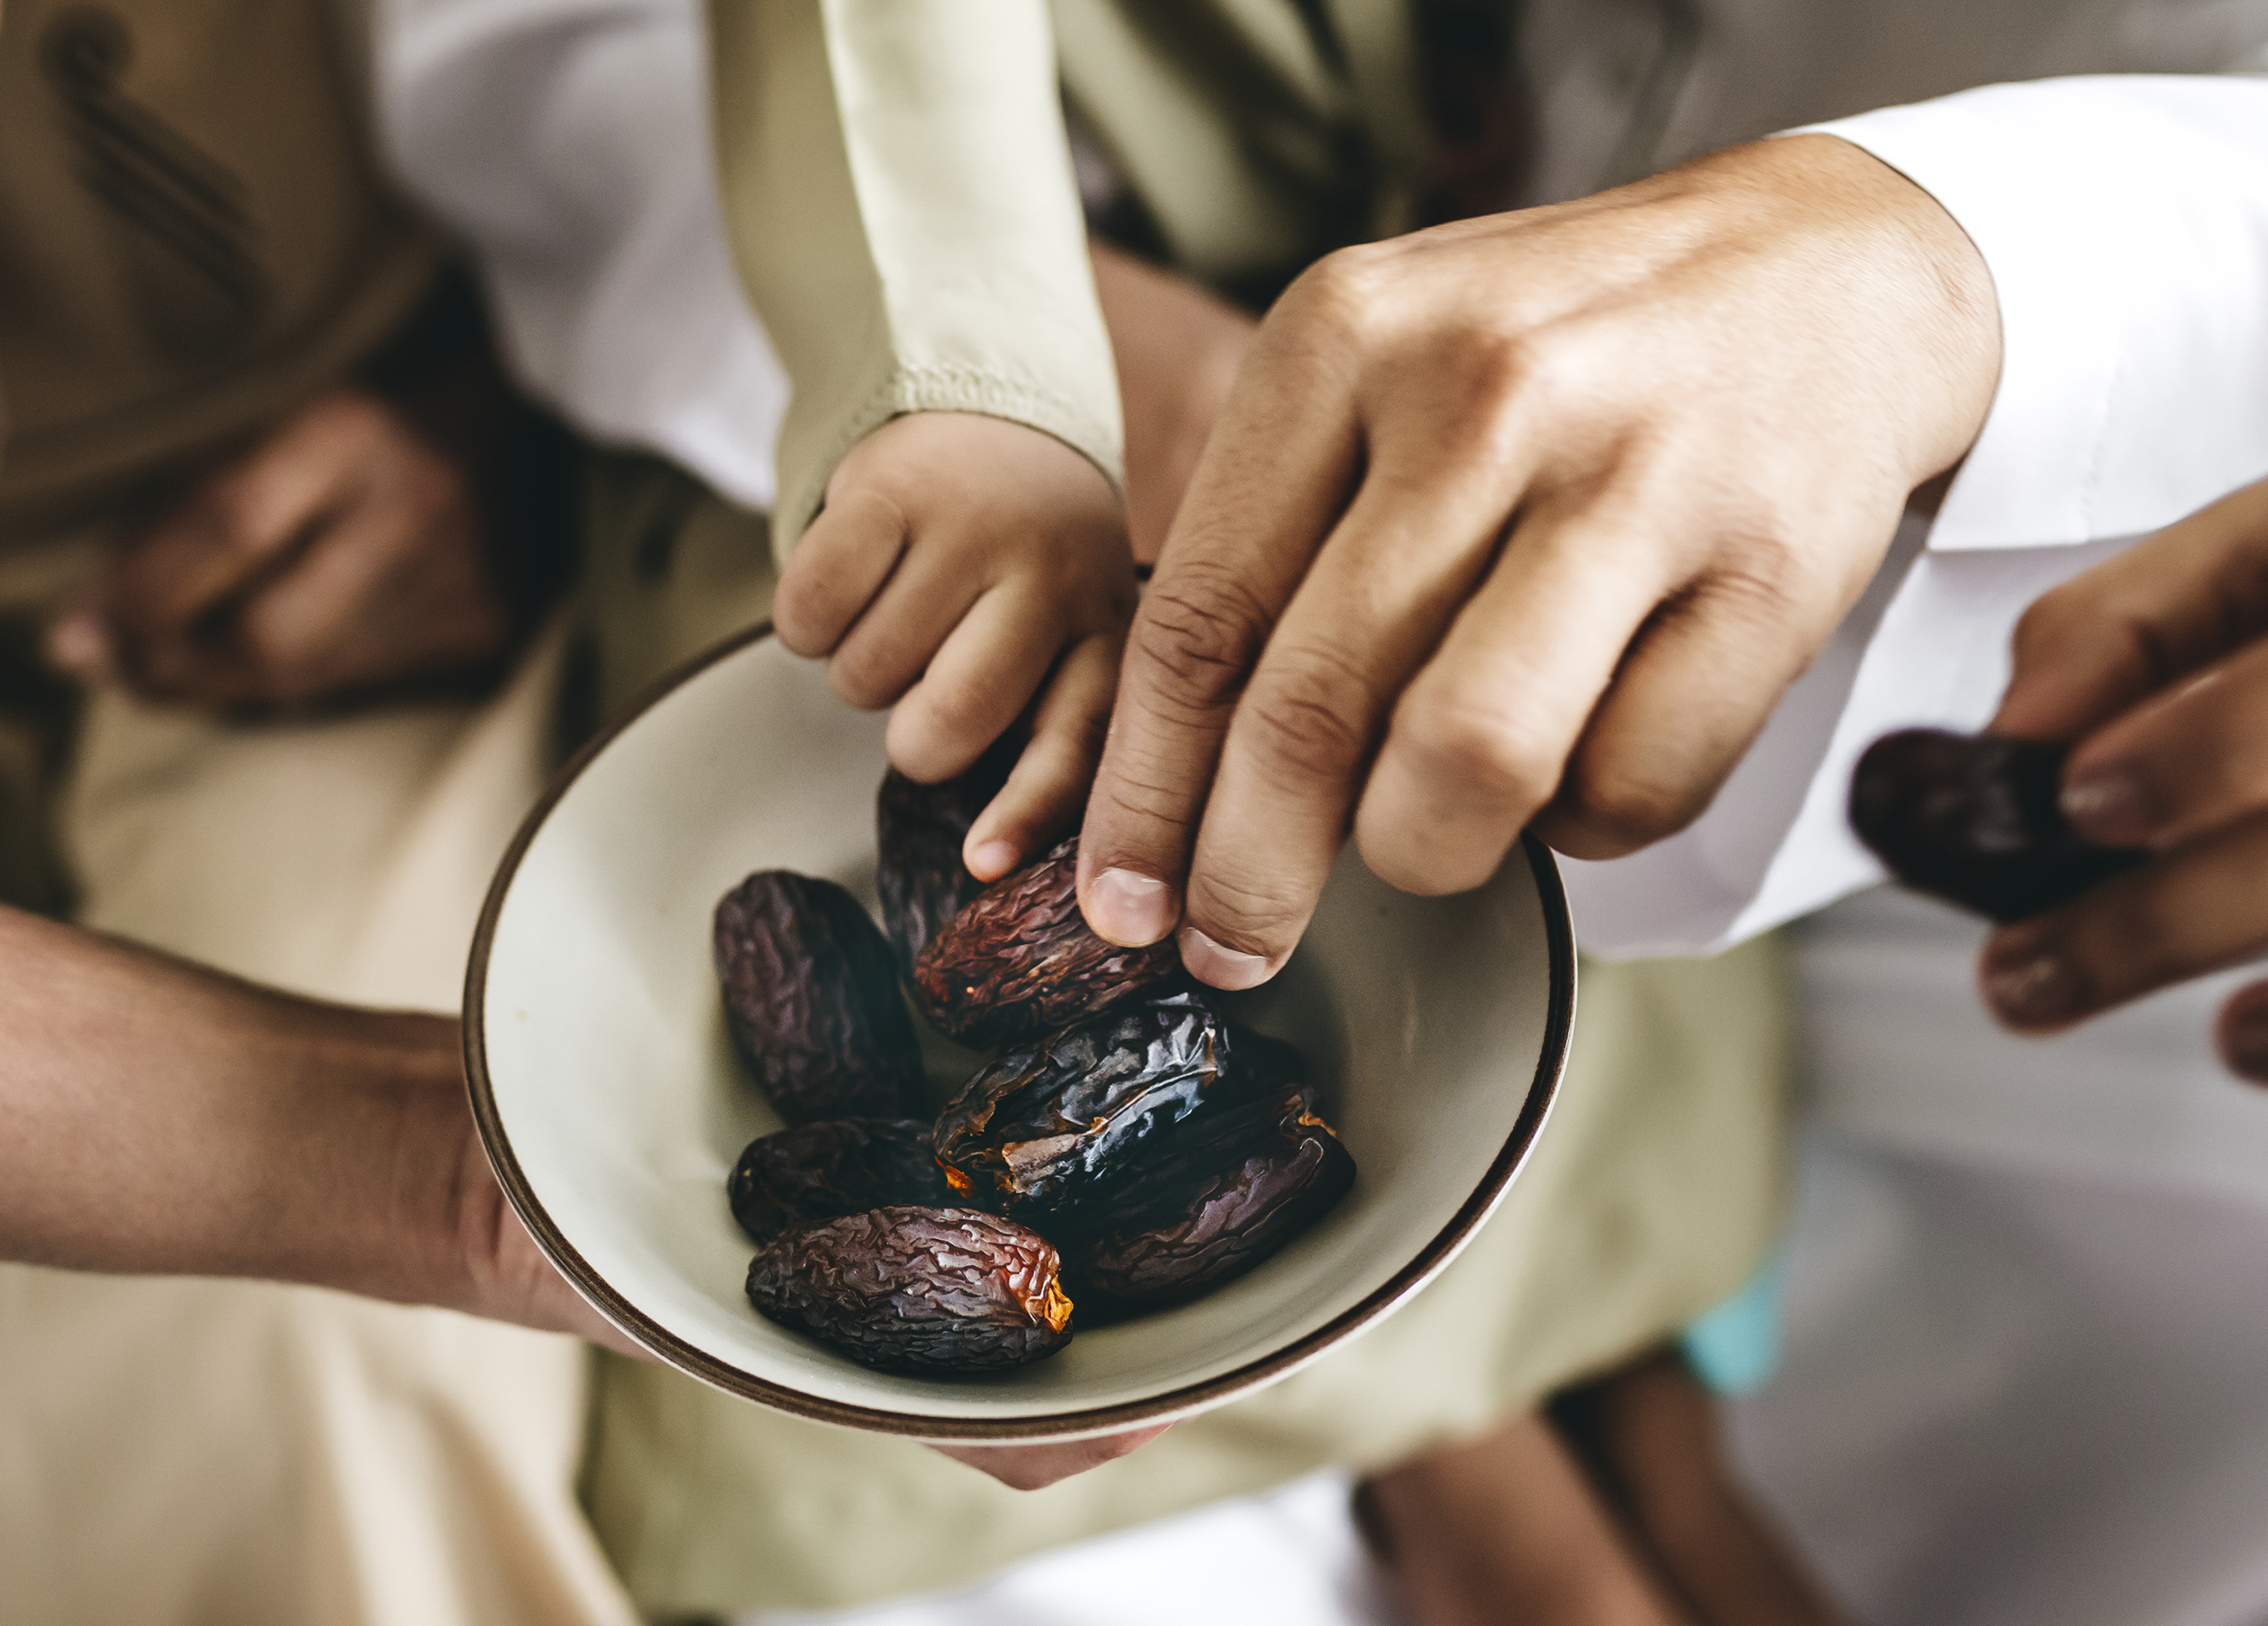
berry, bowl, closeup, cultural, date, date fruits, delicious, dessert, dried dates, dry, eating, family, food, friends, fruit, halal, halal food, hands, islamic, mediterranean, muslim, natural, nutrition, organic, palm, picking, ramadan, raw, ripped, sharing, snack, sweet, taking, tasty, together, traditional, tropical, hand, finger, cuisine, nail, recipe, dish, gesture